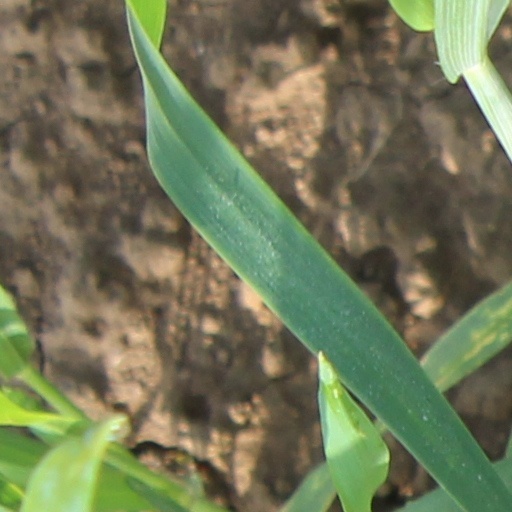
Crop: wheat